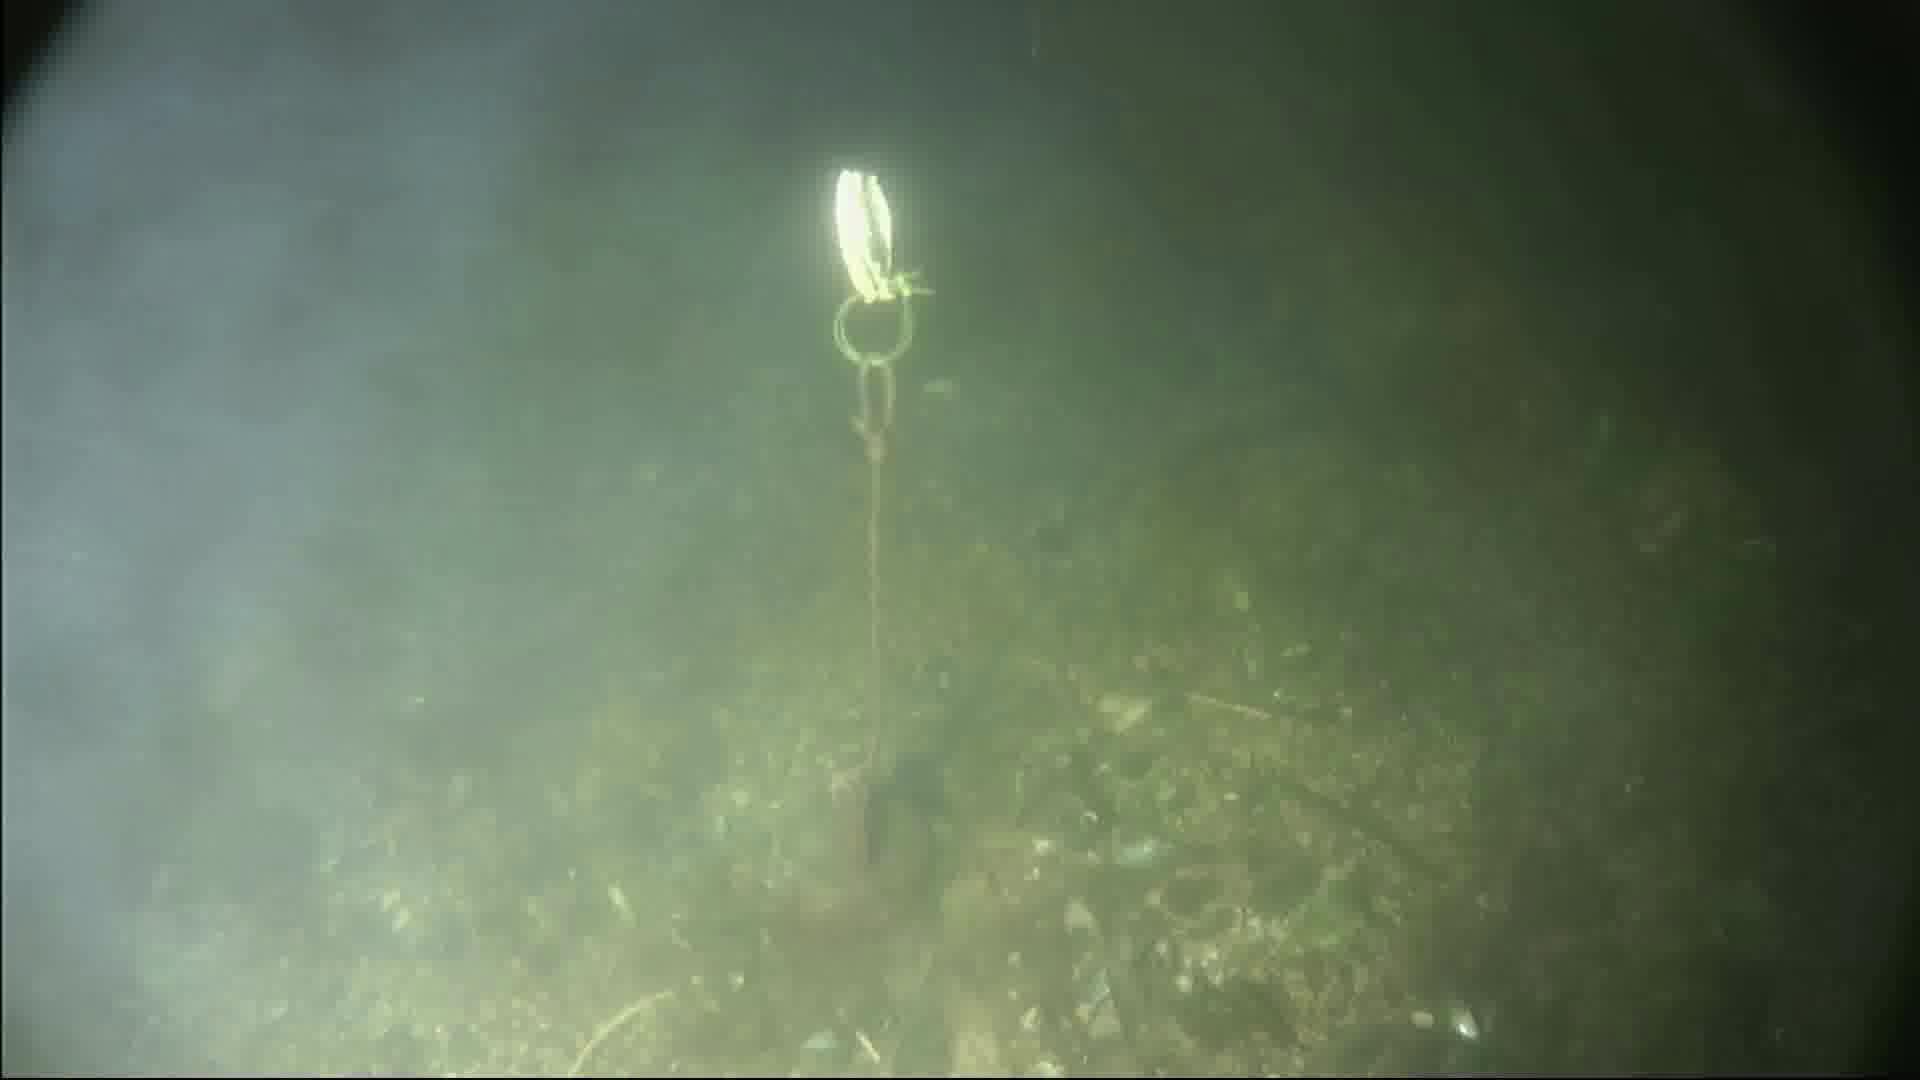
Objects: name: crab